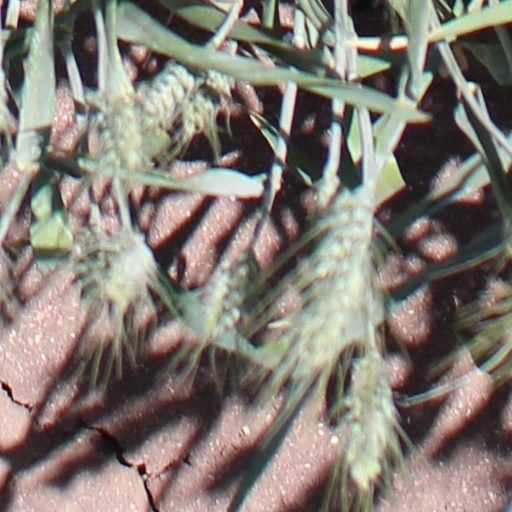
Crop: wheat